2013 World Snooker Championship

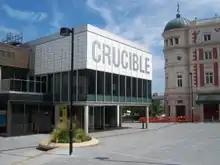
The Cruicible Theatre in Sheffield.

The 2013 World Snooker Championship was held between 20 April and 6 May 2013 in Sheffield, England. It was the last of 11 rankings events in the 2012–13 snooker season on the World Snooker Tour. The tournament featured a 32-player main draw that took place at the Crucible Theatre and a 92-player qualifying draw that was played on 6 and 11 April 2015 at the English Institute of Sport. This was the 45th successive world championship to be contested using the knockout format after reverting from a challenge match system in the 1960s.